2015 Chapel Hill shooting

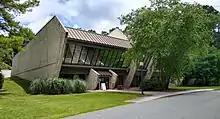
The Chapel Hill Police Department investigated the shooting.

On February 10, the Chapel Hill Police Department said their investigation indicates that the crime was motivated by an ongoing neighbor dispute over parking. After Hicks surrendered to police, investigators swabbed the driver's door handle and steering wheel of his Nissan for evidence, and seized his vehicle registration and insurance card. On February 11, Chapel Hill Mayor Mark Kleinschmidt stated: